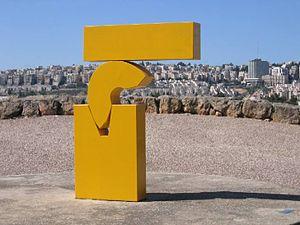
Le Musée d’Israël est un musée situé sur la colline de Guivat Ram à Jérusalem à proximité de la Knesset, de la cour suprême d'Israël, de l'université hébraïque de Jérusalem, du campus national pour l'archéologie d'Israël et du Bible Lands Museum.
Jérusalem prononcé en français : /ʒe.ʁy.za.lɛm/ est une ville du Proche-Orient que les Israéliens ont érigée en capitale, que les Palestiniens souhaiteraient comme capitale et qui tient une place centrale dans les religions juive, chrétienne et musulmane.
Menashe Kadishman est un plasticien, sculpteur et peintre israélien installé à Tel Aviv.